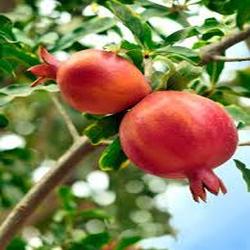
Label: Pomegranate